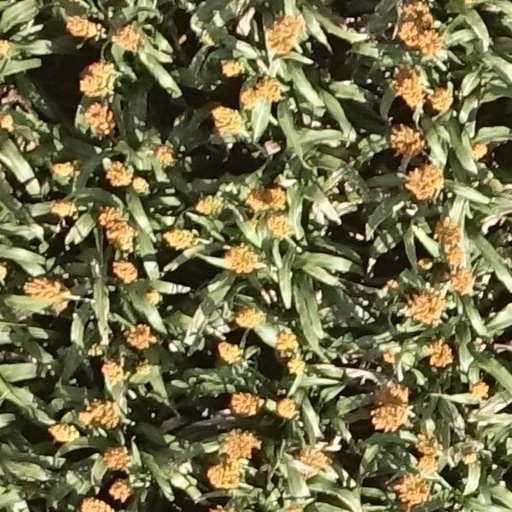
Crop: sorghum